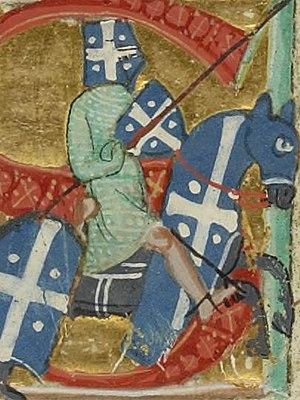
Rainaut de Pons est un noble et troubadour saintongeais. Seigneur de Pons, il est sénéchal de Gascogne entre 1214 et 1217 pour le compte du duc d'Aquitaine et roi d'Angleterre Jean Sans Terre. Auteur de langue occitane il composait des tensos avec Jaufré de Pons.